Airport surveillance radar

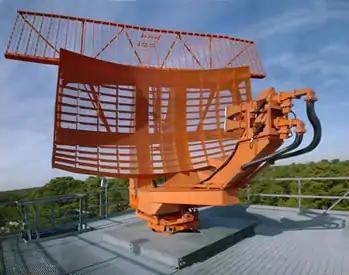
An ASR-9 airport surveillance radar antenna. The curving lower reflector is the primary radar, while the flat antenna on top is the secondary radar. Radio frequency energy enters and leaves the antenna via the two small orange horn feeds visible on the right foreground, and is guided to and from the radar processing circuitry through the black waveguides curving from the feeds into and down through the rotating central mount.

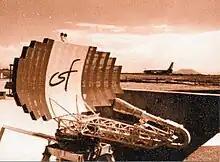
An early LP23 airport surveillance radar antenna at Orly airport, near Paris, France, in 1964

Radar was developed during World War II as a military air defense system. The primary surveillance radar (PSR) consists of a large parabolic "dish" antenna mounted on a tower so it can scan the entire airspace unobstructed. It transmits pulses of microwave radio waves in a narrow vertical fan-shaped beam about a degree wide. In the US the primary radar operates at a frequency of 2.7 - 2.9 GHz in the S band with a peak radiated power of 25 kW and an average power of 2.1 kW. The dish is rotated at a constant rate about a vertical axis so the beam scans the entire surrounding airspace about every 5 seconds. When the microwave beam strikes an airborne object, the microwaves are reflected and some of the energy (sometimes called the "echo") returns to the dish and is detected by the radar receiver. Since the microwaves travel at a constant speed very close to the speed of light, by timing the brief interval between the transmitted pulse and the returning "echo" the radar can calculate the range from the antenna to the object. The location of the object is displayed as an icon on a map display called a "radar screen". The screen may be located in the control tower, or at large airports on multiple screens in an operations room at the airport called in the US the Terminal Radar Approach Control (TRACON). The primary radar's main function is to determine the location, the bearing and range to the aircraft. Air traffic controllers continuously monitor the positions of all the aircraft on the radar screen, and give directions to the pilots by radio to maintain a safe and orderly flow of air traffic in the airspace.